Joseph W. Russ Jr. House

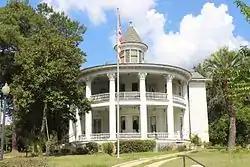
Jackson County Visitors Center

The Joseph W. Jr. Russ House is a historic site built from 1892 to 1895 in Marianna, Florida. It serves as Jackson County's Visitor a Center, located at 4318 West Lafayette Street. On July 18, 1983, the house was added to the U.S. National Register of Historic Places. Five generations of the Russ family lived in the house over a 100-year span. Joseph Russ was a bachelor when the house was completed and is mother moved in as well. He married Bette Dickerson and they had one daughter named Frances. In 1930 he had lost his life. His daughter Frances lived in the house for 89 years.